Laura Denvir Stith

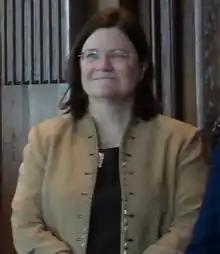
Stith in 2011

Laura Denvir Stith (born October 30, 1953) is a former judge of the Supreme Court of Missouri. She served from 2001 to 2021. She was elected by her fellow Supreme Court justices to serve a two-year term as Chief Justice, from July 1, 2007, to June 30, 2009, becoming the second woman to serve as Missouri's highest-ranking jurist.